Colchester (UK Parliament constituency)

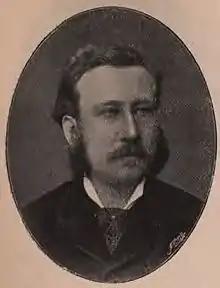
Causton

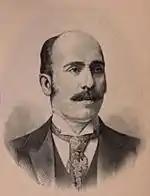
Pearson

Causton

Another General Election was required to take place before the end of 1915. The political parties had been making preparations for an election to take place and by July 1914, the following candidates had been selected;